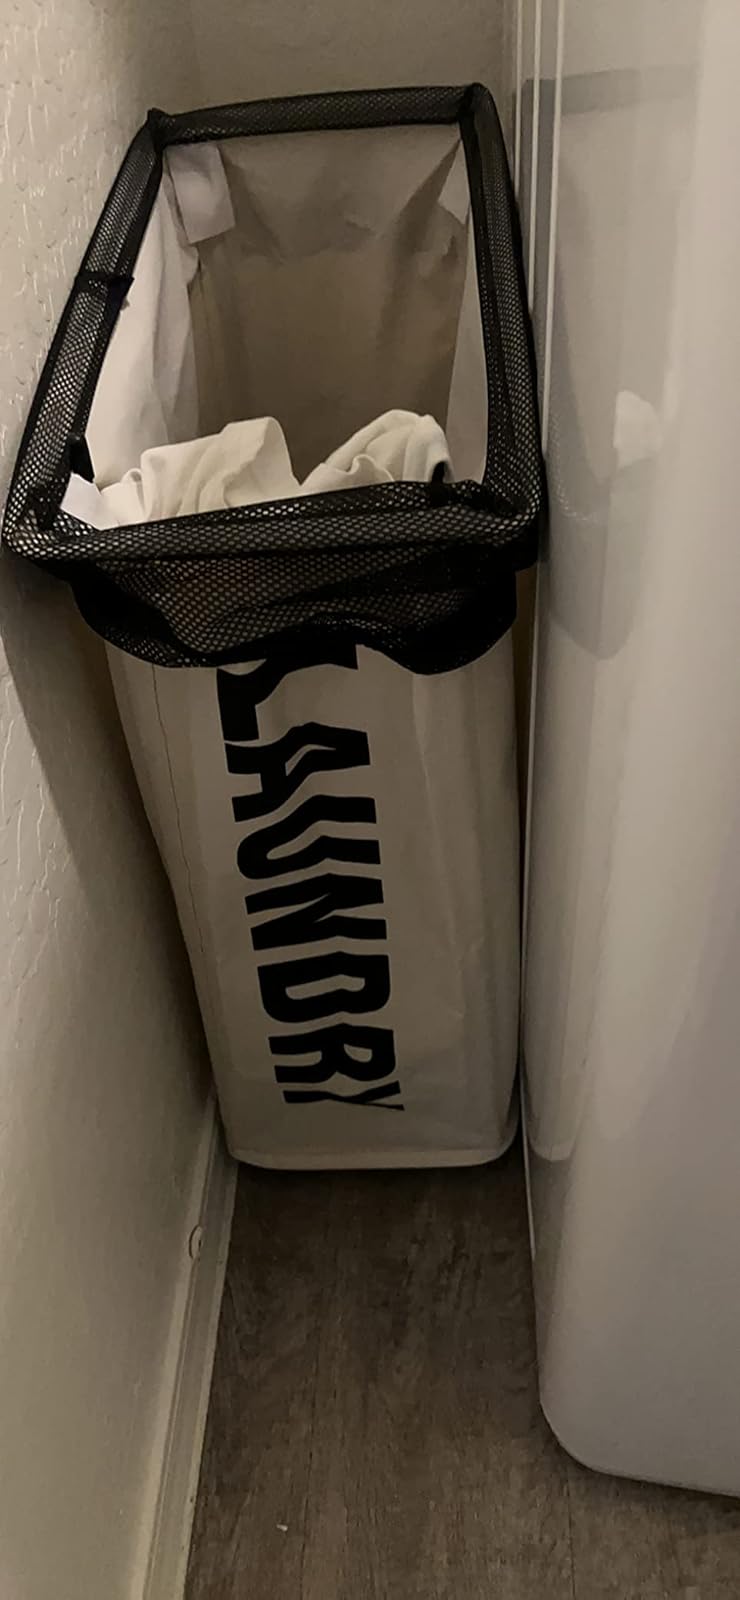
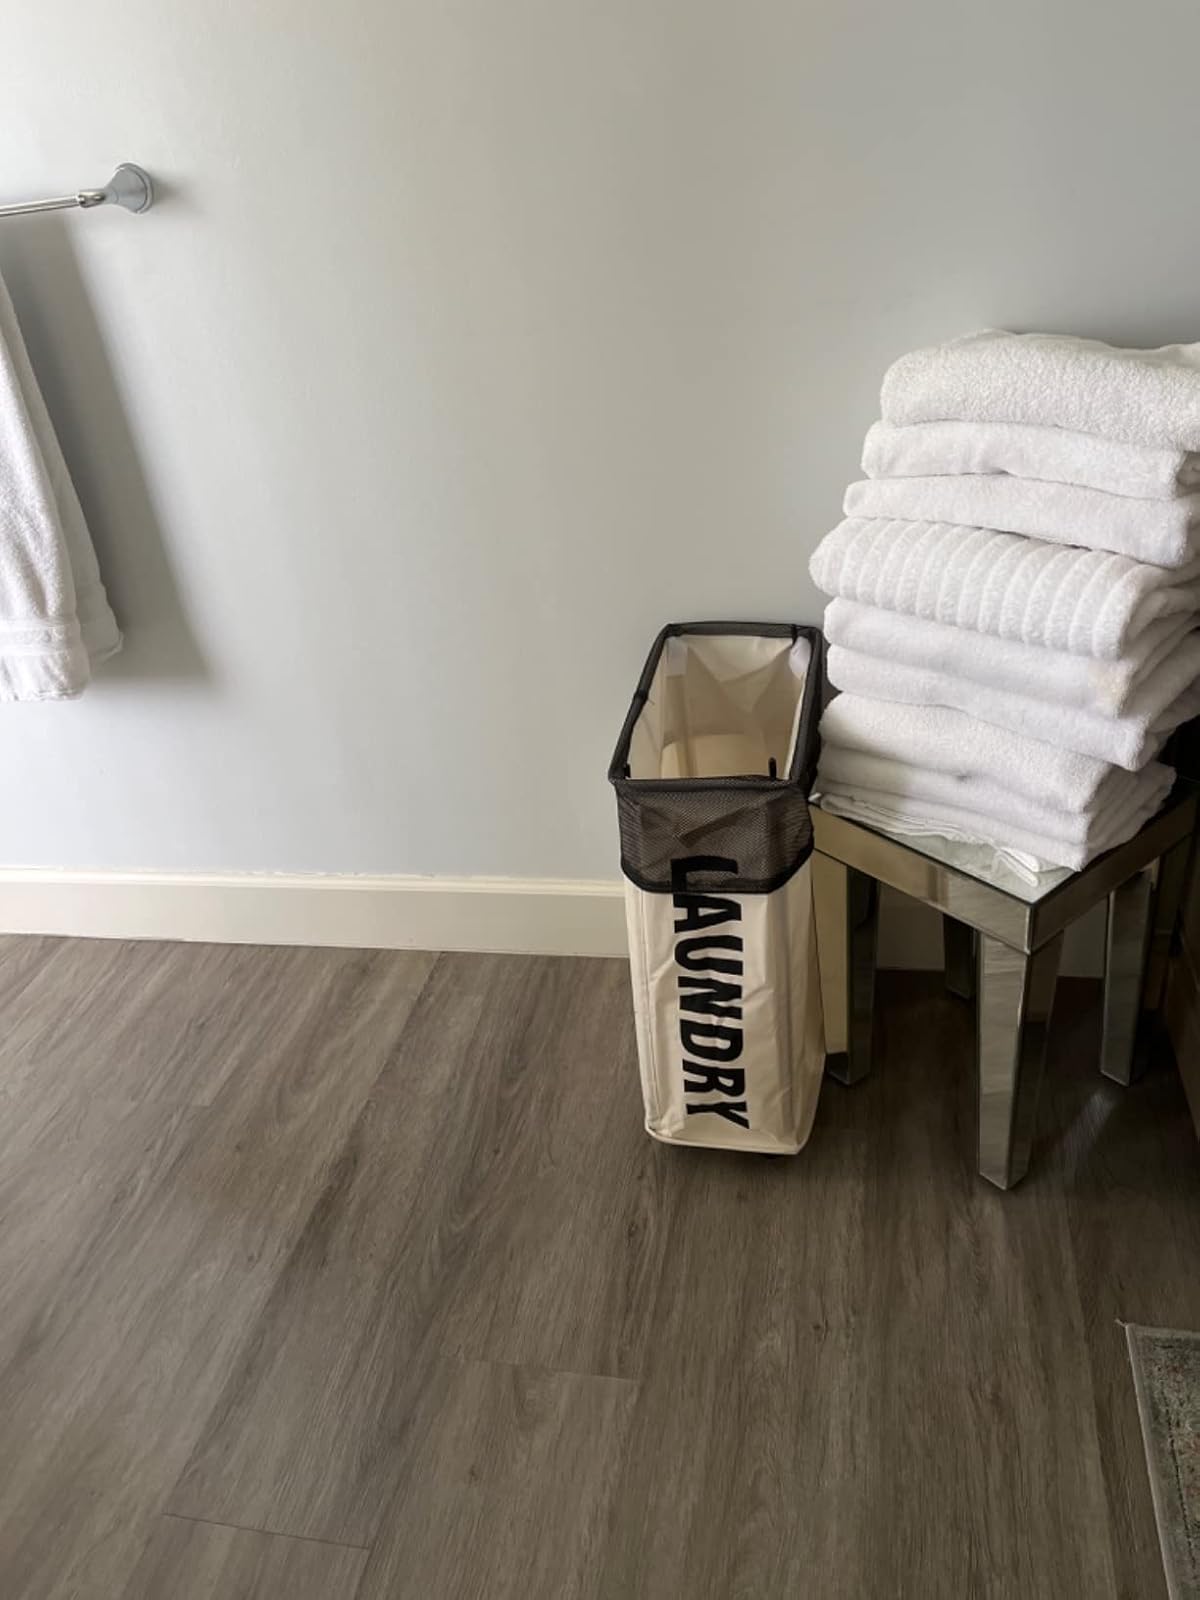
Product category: items_hamper
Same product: yes